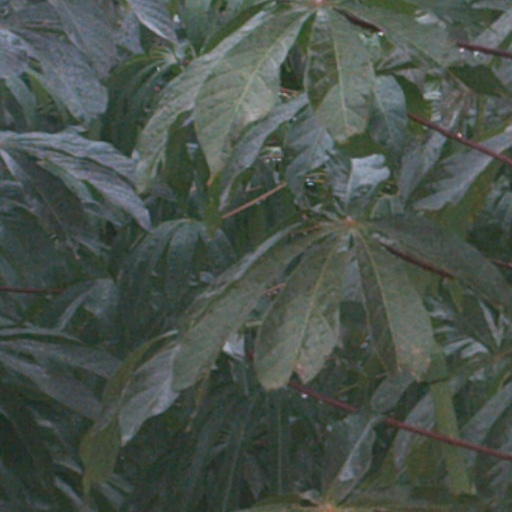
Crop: cassava